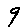
Label: 9